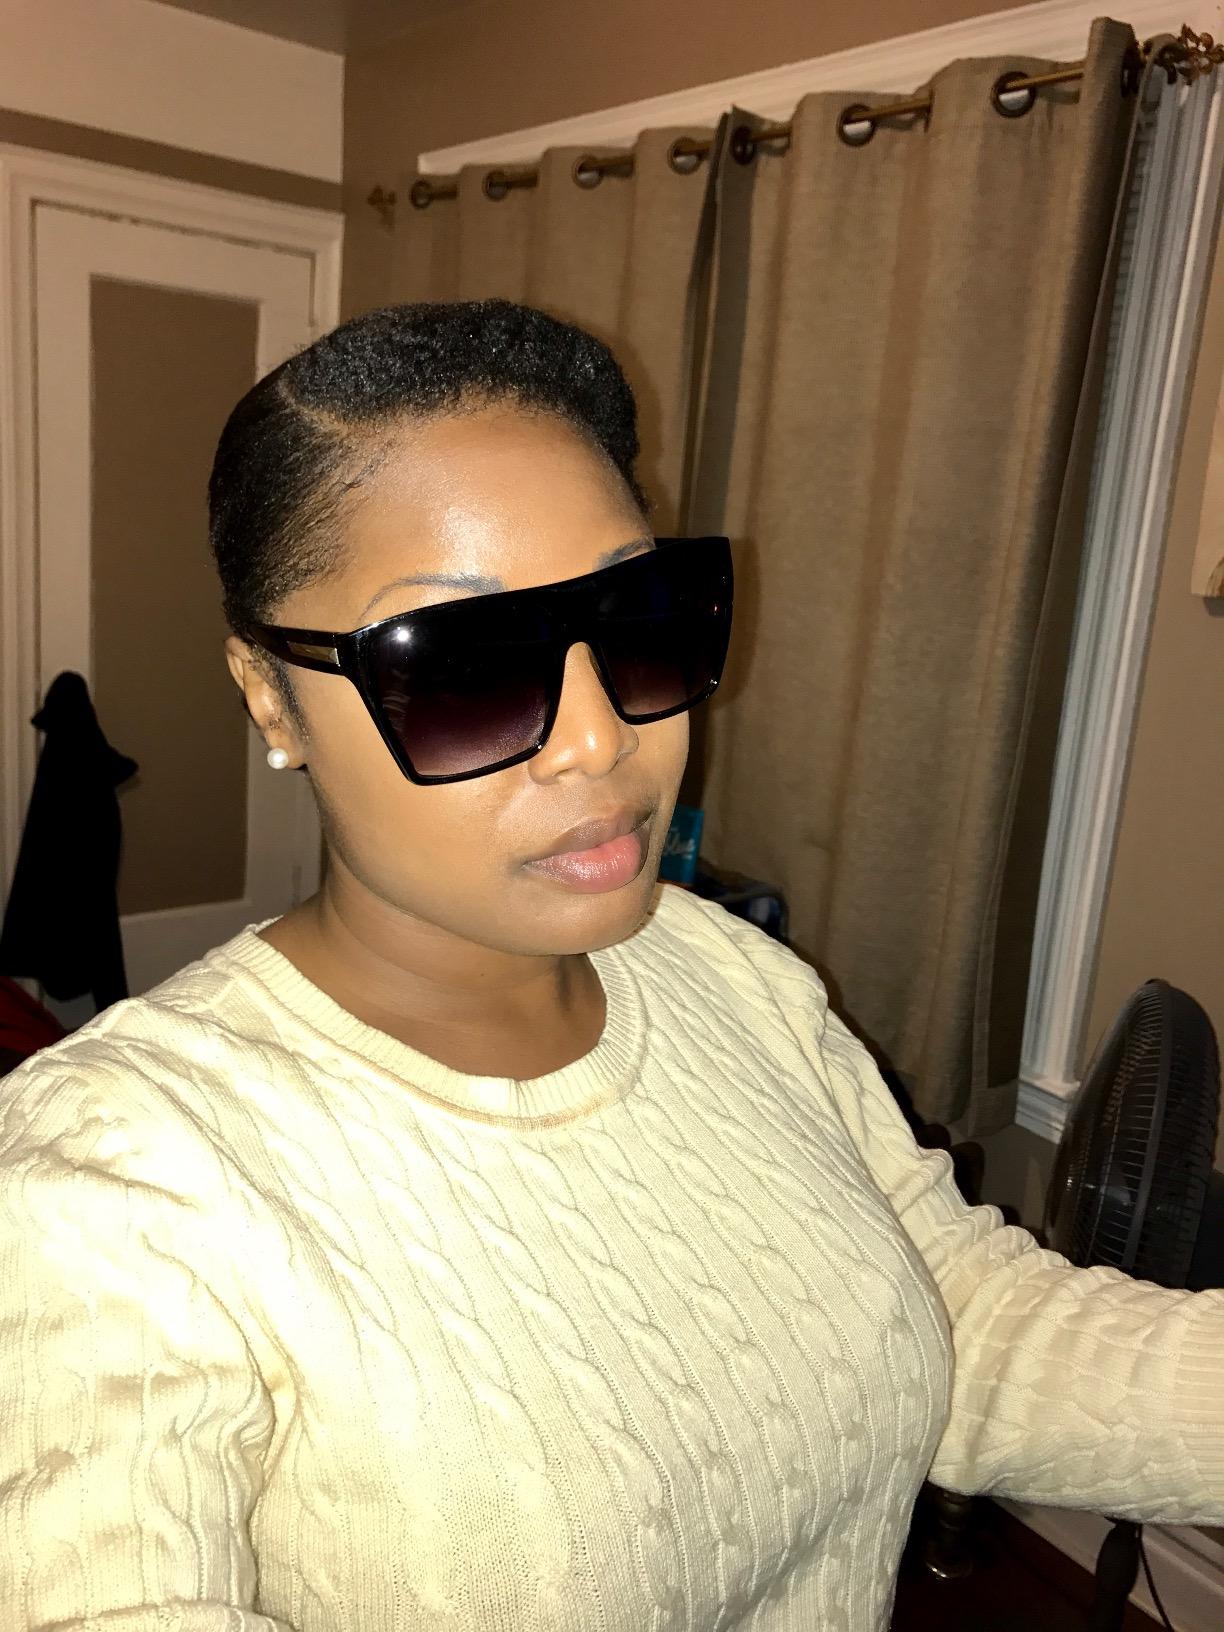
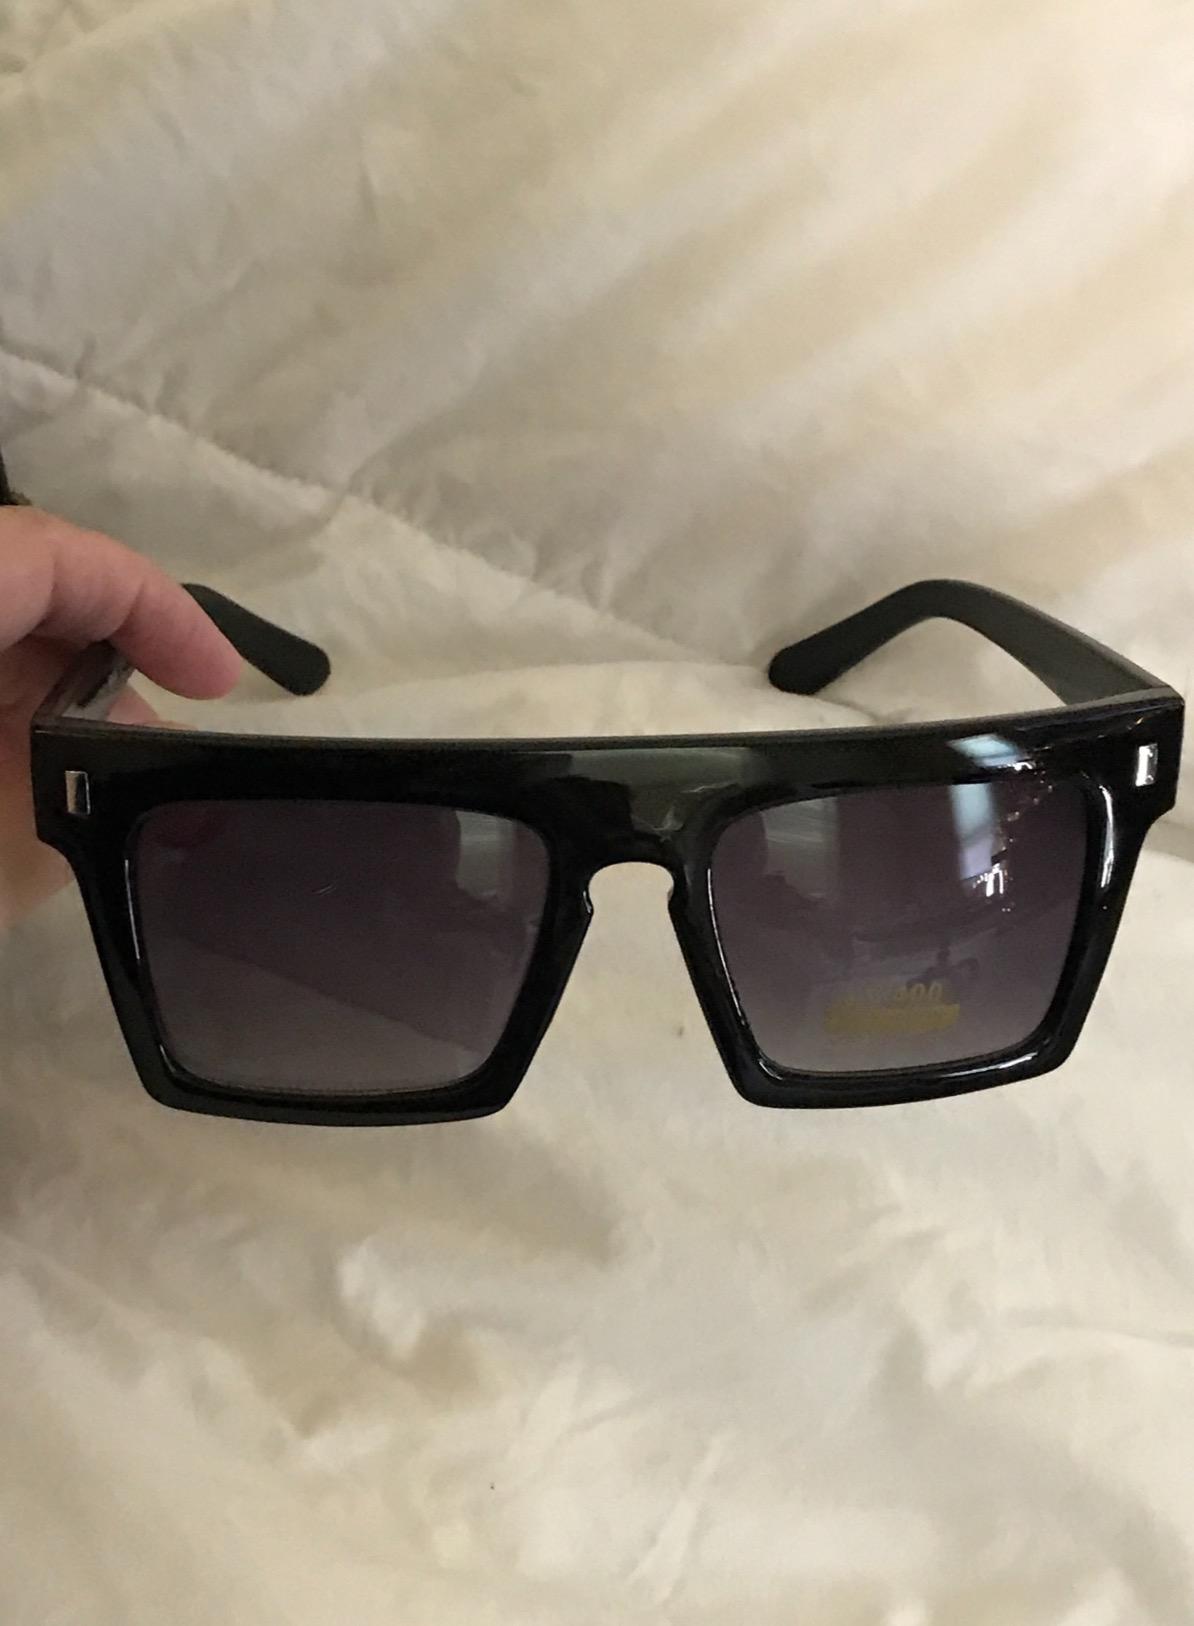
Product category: accessories_sunglasses
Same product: no